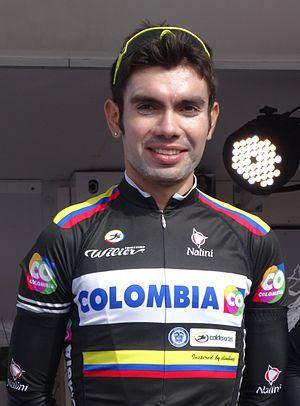
Reportage réalisé le jeudi 17 avril à l'occasion du départ et de l'arrivée du Grand Prix de Denain 2014 à Denain, Nord, Nord-Pas-de-Calais, France.
Jeffry Johan Romero Corredor est né à Sogamoso, le 4 octobre 1989. C'est un coureur cycliste colombien, professionnel de 2008 à 2016. Il est le neveu d'Edgar Corredor.
La saison 2014 de l'équipe cycliste Colombia est la troisième de cette équipe.